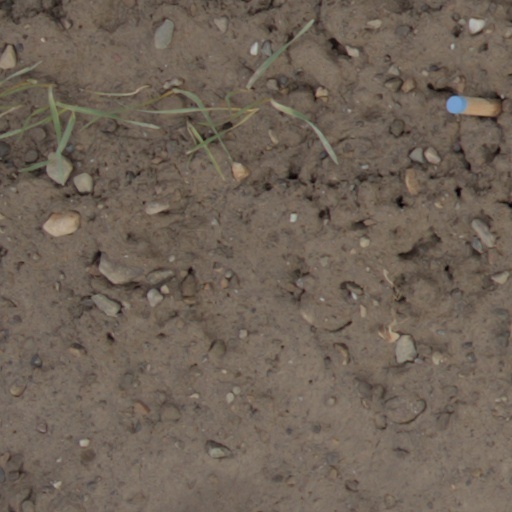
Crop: wheat